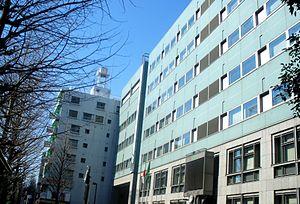
Suginami est un des 23 arrondissements spéciaux formant Tokyo, au Japon. L'arrondissement a été fondé le 15 mars 1947. La population de l'arrondissement est de 536 657 habitants pour une superficie de 34,02 km².